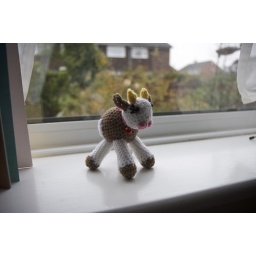
This cow has a bell around its neck and white patches on its bum.